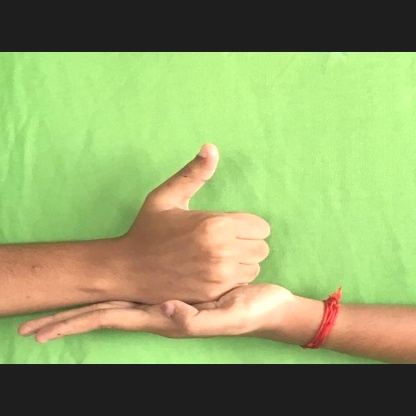
Mudra: Shivalinga